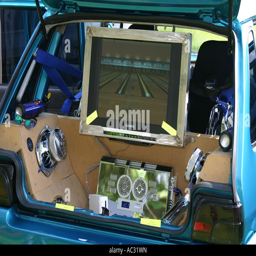
flat screen tv with speakers and electronic games fitted into the back of a car on display at a show